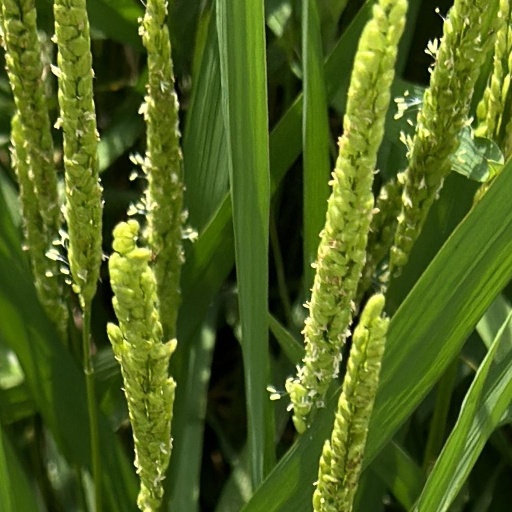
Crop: rice